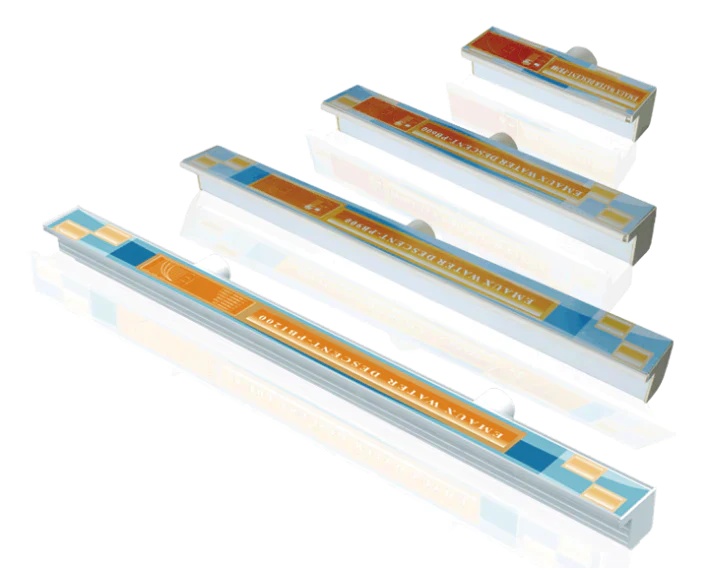
PB600-150(L), 600mm wide -LED
Product Details Product Number : WF22L Product Name: PB600-150(L), 600mm wide -LED Available in 24 different models this water descent product line can suit different wall-mounting requirements. One of them accompanied by a small pump and filter combination provides you vibrant colorful LED waterfall which adds to your backyard visual interest, soothing sound of flowing water and moist fresh air. Features Available in two different widths: 25mm and 150mm, they are suitable for different wall sizes Four lengths: 300mm, 600mm, 900mm, and 1200mm Steady and even flow produces state of art artificial waterfall Inbuilt water-proof LEDs adds colors to water LED is powered by external 12V DC, which is safe and reliable The LEDs can be operated through panel or remote control and 10 lighting patterns are available Different lengths of lops in different models can fit various brick sizes for installation Multiple water descents can share the same controller and act in same paces Documentation Brochure
Brand: Emaux
Category: Home & Garden > Decor > Fountains & Ponds > Fountains & Waterfalls > Waterfalls